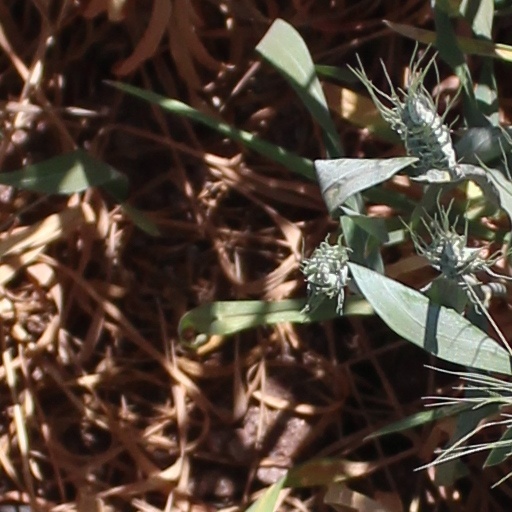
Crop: wheat